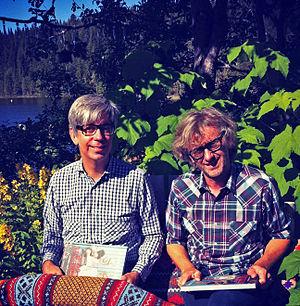
Arne & Carlos est un duo de designers composé du Norvégien Arne Nerjordet et du Suédois Carlos Zachrison.